Analog synthesizer

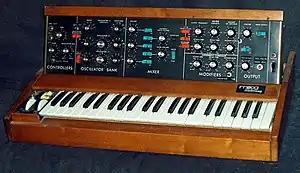
The Minimoog is one of the most popular analog synthesizers ever built

An analog synthesizer is a synthesizer that uses analog circuits and analog signals to generate sound electronically.